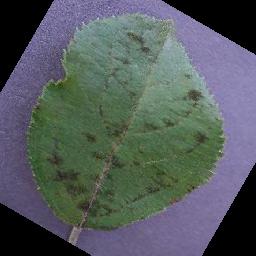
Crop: apple
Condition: scab